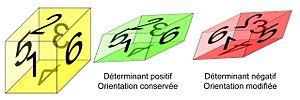
Il·lustra el canvi o conservació de la orientació en aplicar una funció depenent de si el seu determinant és negatiu o positiu
En mathématiques, le déterminant fut initialement introduit en algèbre, pour résoudre un système d'équations linéaires comportant autant d'équations que d'inconnues. Il se révèle être un outil très puissant dans de nombreux domaines. Il intervient ainsi dans l'étude des endomorphismes, la recherche de leurs valeurs propres, les propriétés d’indépendance linéaire de certaines familles de vecteurs, mais aussi dans le calcul différentiel, par exemple dans la formule de changement de variables dans les intégrales multiples.